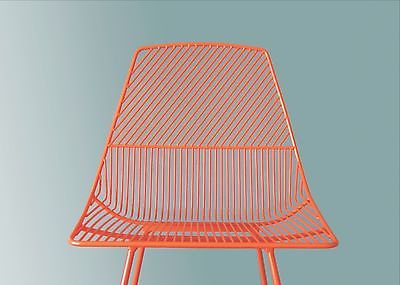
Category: chair